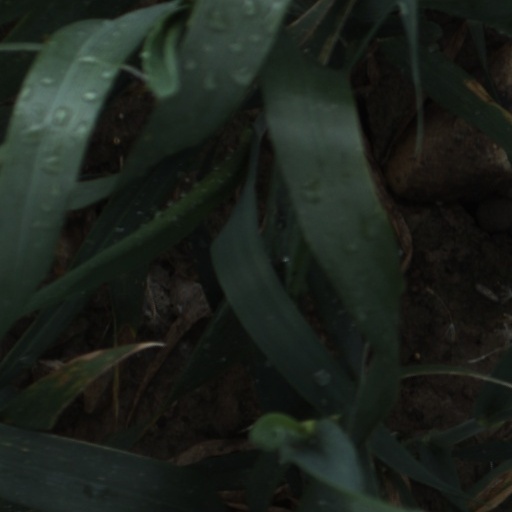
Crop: wheat